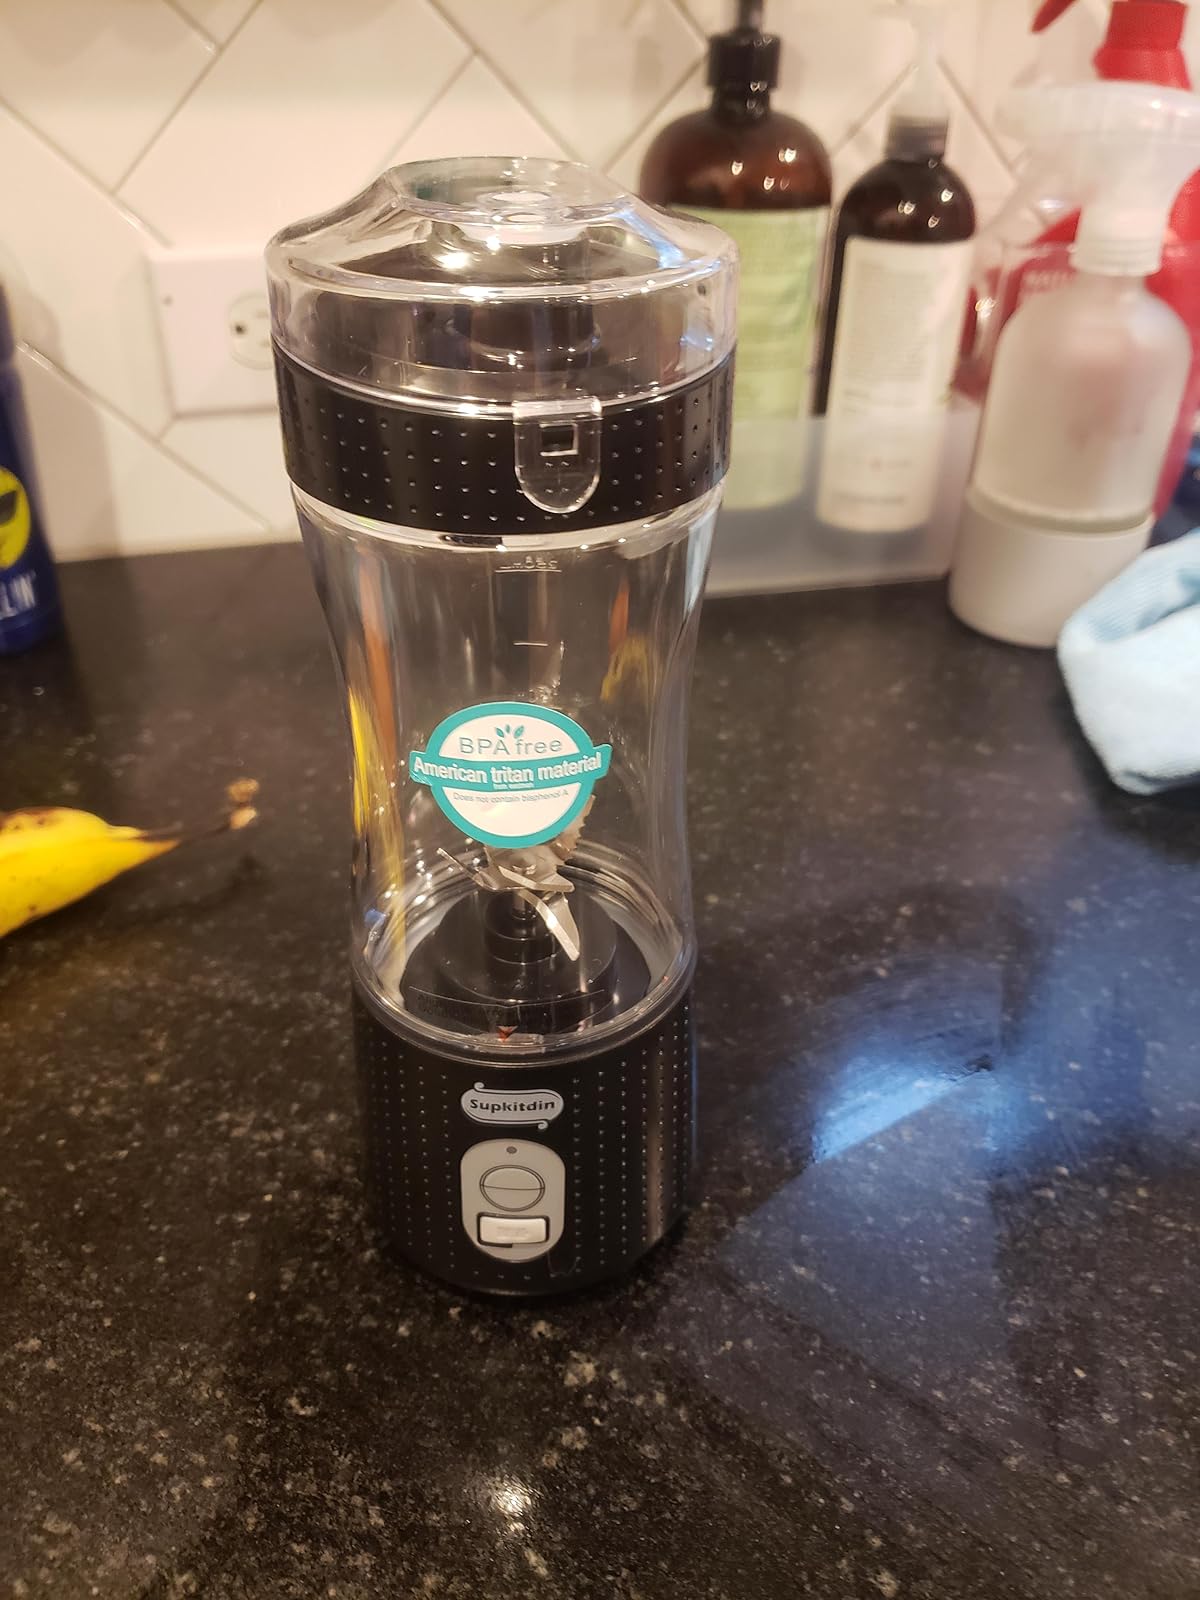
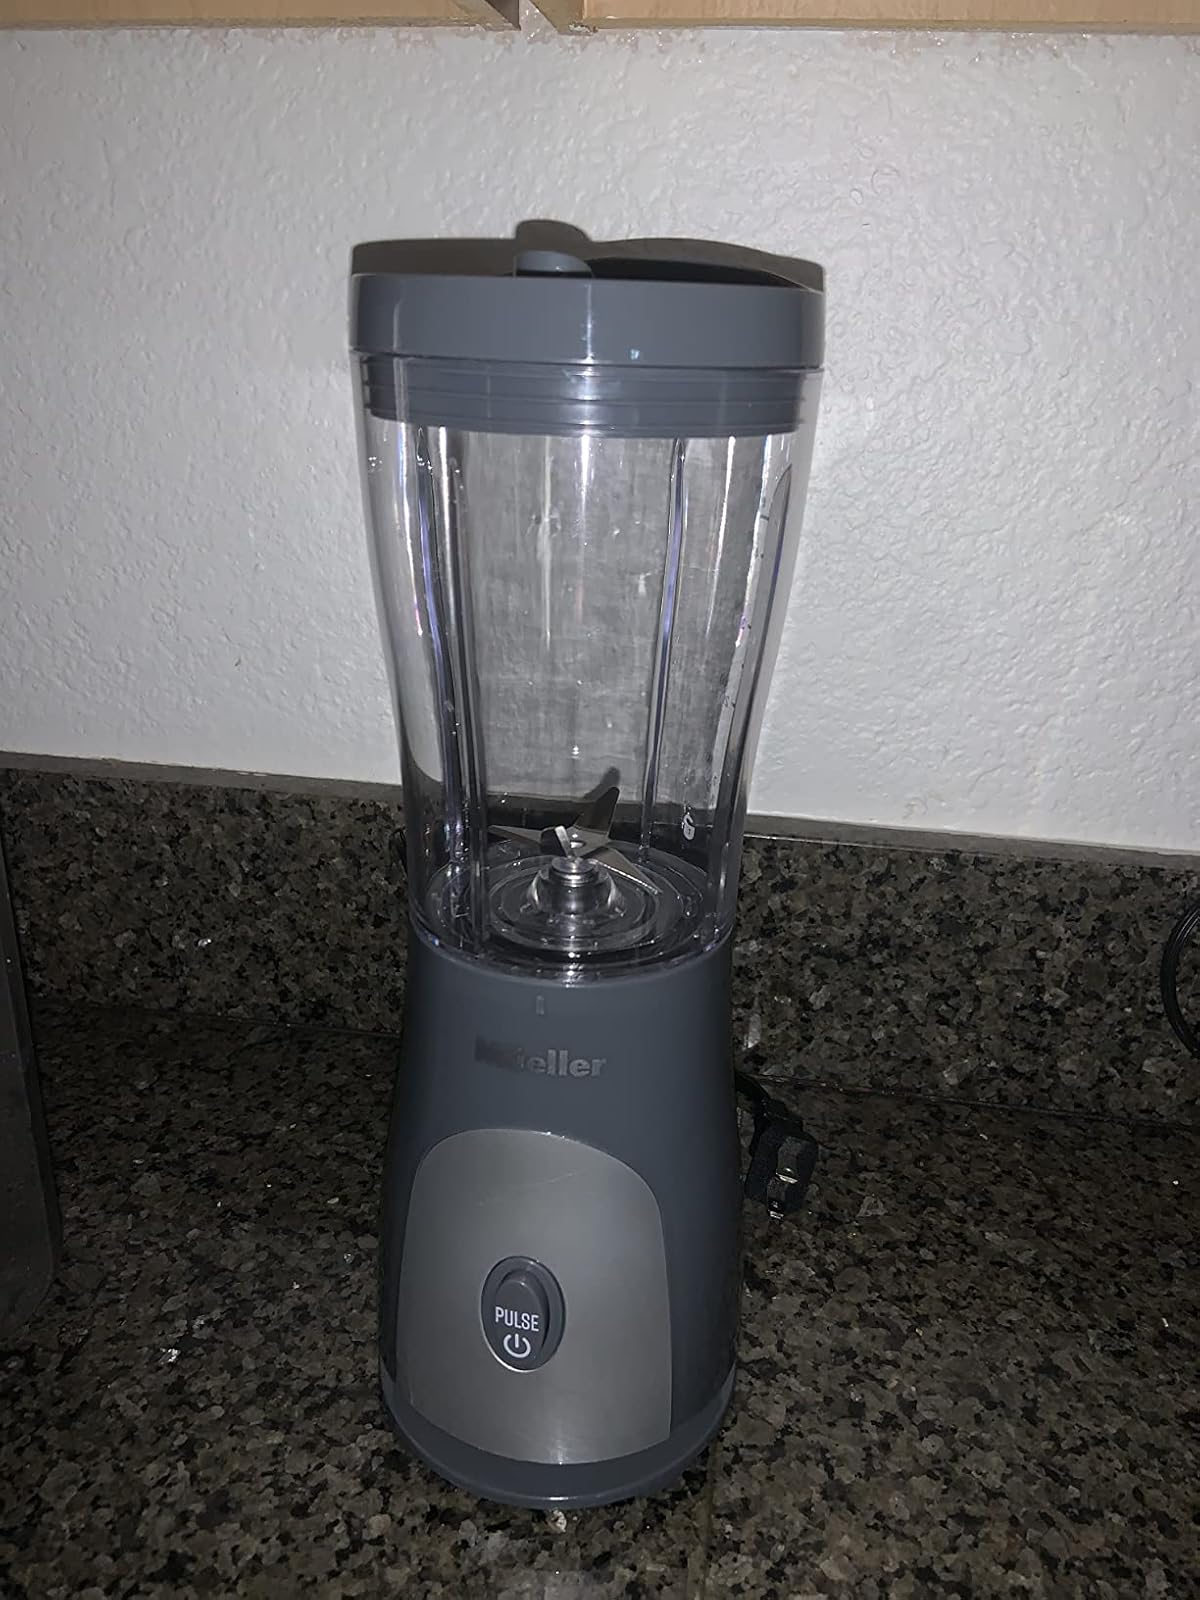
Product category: items_blender
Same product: no